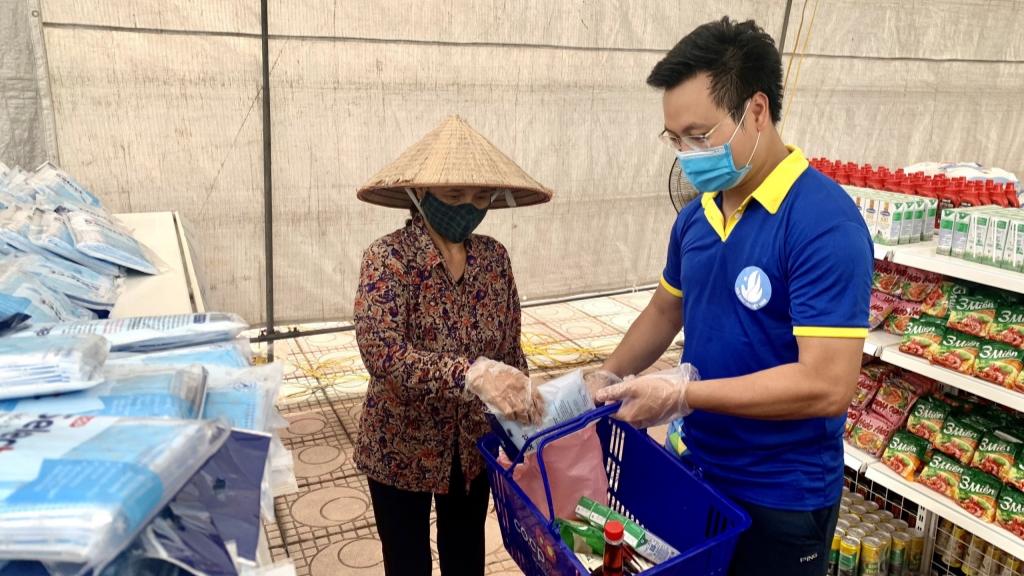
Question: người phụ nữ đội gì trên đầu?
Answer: nón lá